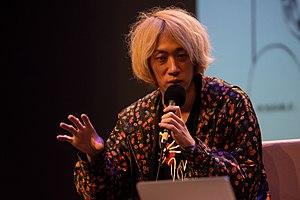
Rencontre entre le mangaka Inio Asano et l'auteur français Bastien Vivès, Festival International de la Bande Dessinée d'Angoulême 2020.
Inio Asano est un mangaka japonais, né le 22 septembre 1980 à Ishioka dans la préfecture d'Ibaraki.
Le 47ᵉ festival international de la bande dessinée d'Angoulême s'est tenu du 30 janvier au 2 février 2020.